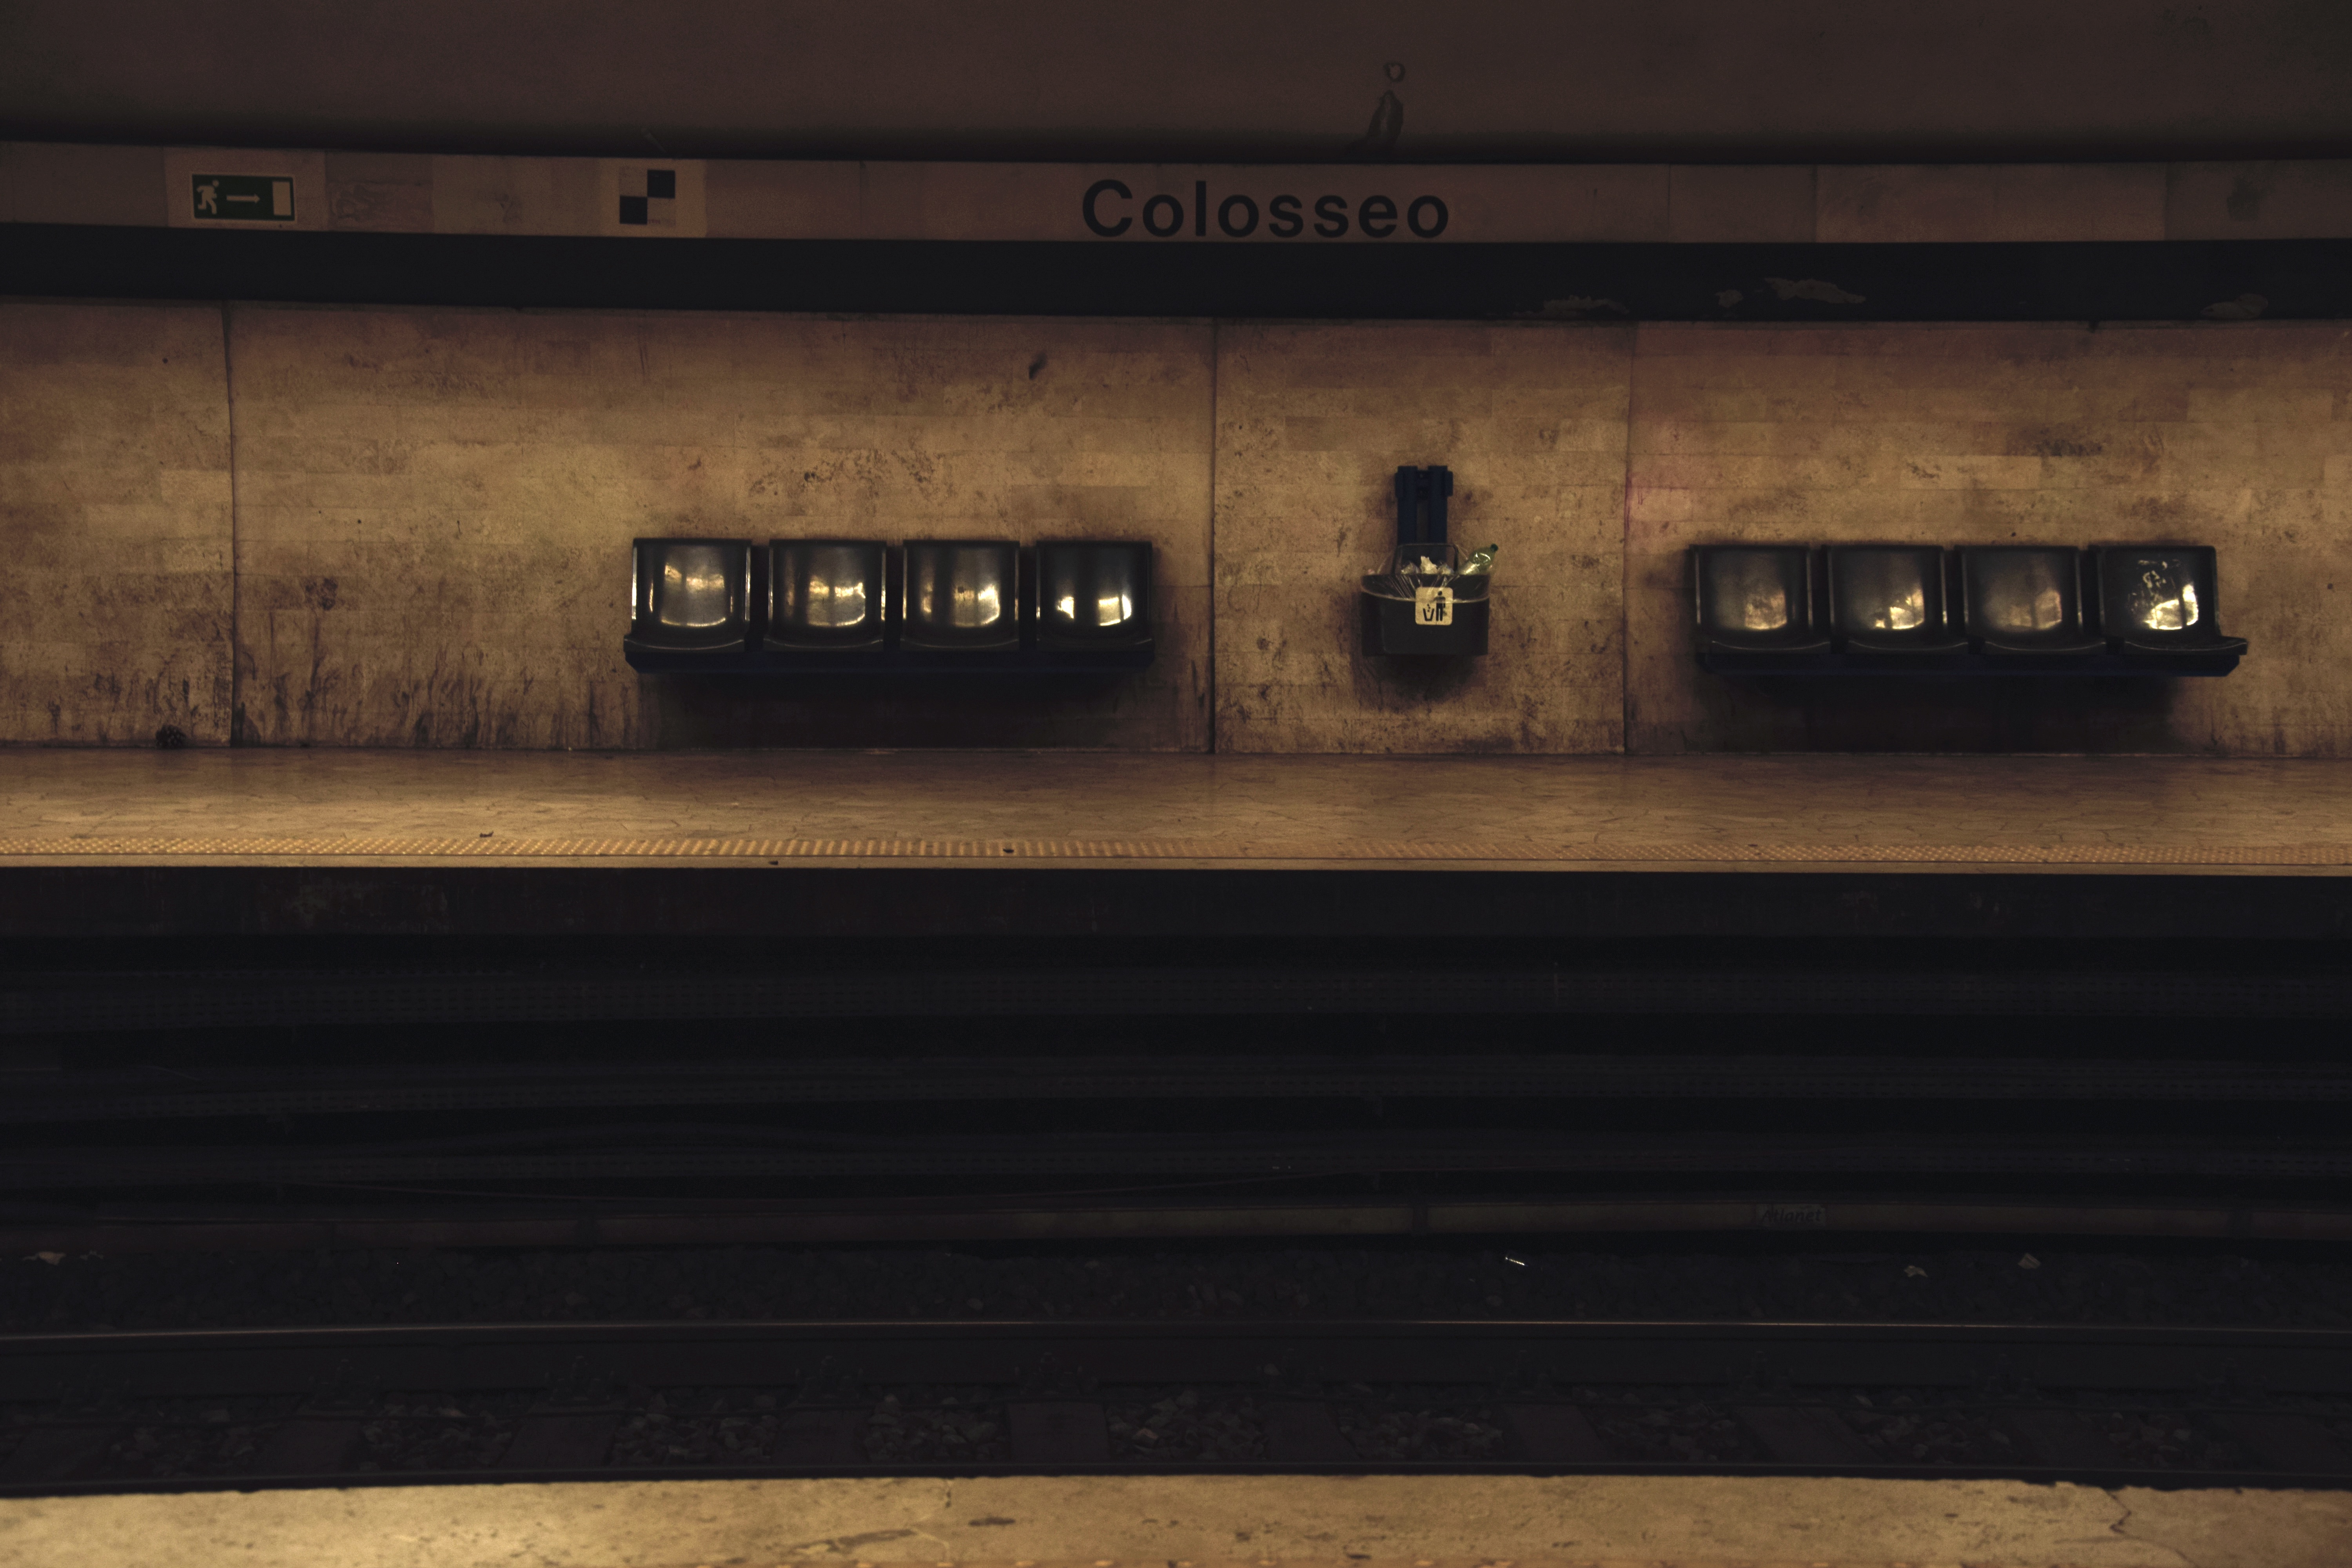
light, wood, night, morning, number, wall, solitude, metro, waiting, darkness, black, colosseum, tracks, chairs, rome, trash, shape